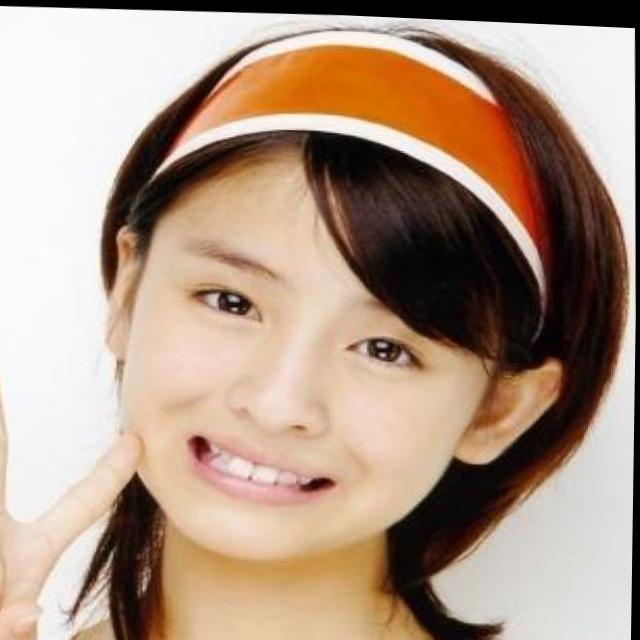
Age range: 13-20